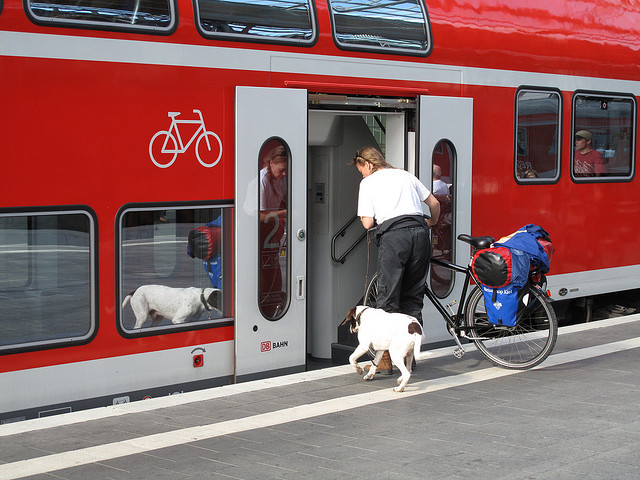
A woman with a bicycle is entering a train while holding her dog on a leash.

A person with a bike and a dog on a leash, boarding a train.

Person with bicycle and dog is boarding a train

A man in white stepping on a red bus with his dog and bike.

A man and his dog entering a train with a bicycle.